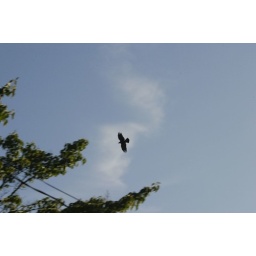
a bird i saw flying over heard...shot it quick before it got to far away....and i mean with a camera